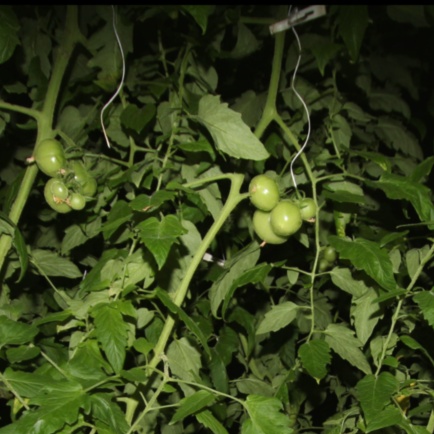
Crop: tomato